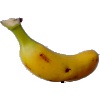
Label: banana_lady_finger